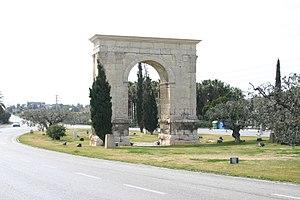
La Via Augusta était la plus longue voie romaine d'Hispanie, avec une longueur approximative de 1 500 km. Elle partait des Pyrénées pour rejoindre Gadès, en longeant la Mer Méditerranée.